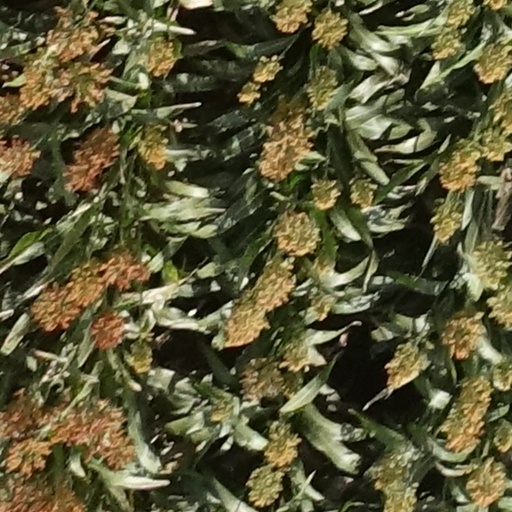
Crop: sorghum